Dead in a Week or Your Money Back

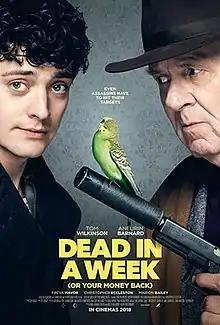
Film poster

Dead in a Week or Your Money Back (stylized as Dead in a Week (Or Your Money Back) is a 2018 British black comedy film, the directorial debut of Tom Edmunds. The film stars Tom Wilkinson as an aging hitman and Aneurin Barnard as his prospective last contract.